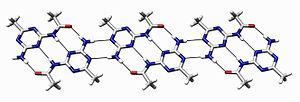
L'auto-assemblage moléculaire est le processus par lequel des molécules soi-montant adoptent un agencement sans la direction d'une source extérieure. En général, le terme fait référence à l'auto-assemblage intermoléculaire alors que l'auto-assemblage intramoléculaire prend plus communément le nom de pliage ou de repliement dans le cas de protéines.